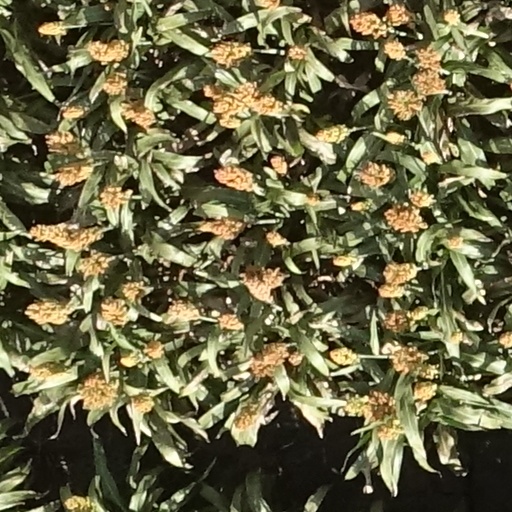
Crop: sorghum